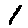
Label: 1